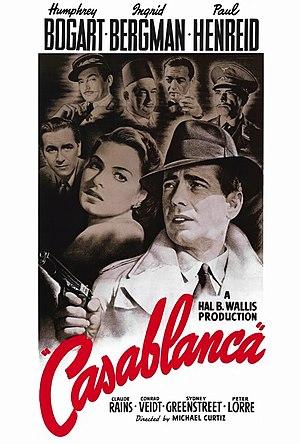
The Good German ou L'Ami allemand au Québec est un film américain de Steven Soderbergh, sorti en 2006. Adapté du roman de Joseph Kanon L'Ami allemand, il met en scène dans les principaux rôles George Clooney, Cate Blanchett, et Tobey Maguire, et est entièrement tourné en noir et blanc.
Casablanca est un film américain réalisé par Michael Curtiz, sorti en 1942.
Un film culte est un film généralement original ayant acquis un groupe fortement dévoué de fans. Le terme ne désigne ni un genre au sens propre, ni une qualité esthétique, mais qualifie un film en fonction de la façon particulière dont il est reçu par le public ou une partie du public. Un film culte possède un groupe d'admirateurs, et c'est en général un film que « soit on aime, soit on déteste », mais ces propriétés ne suffisent pas à le définir complètement.